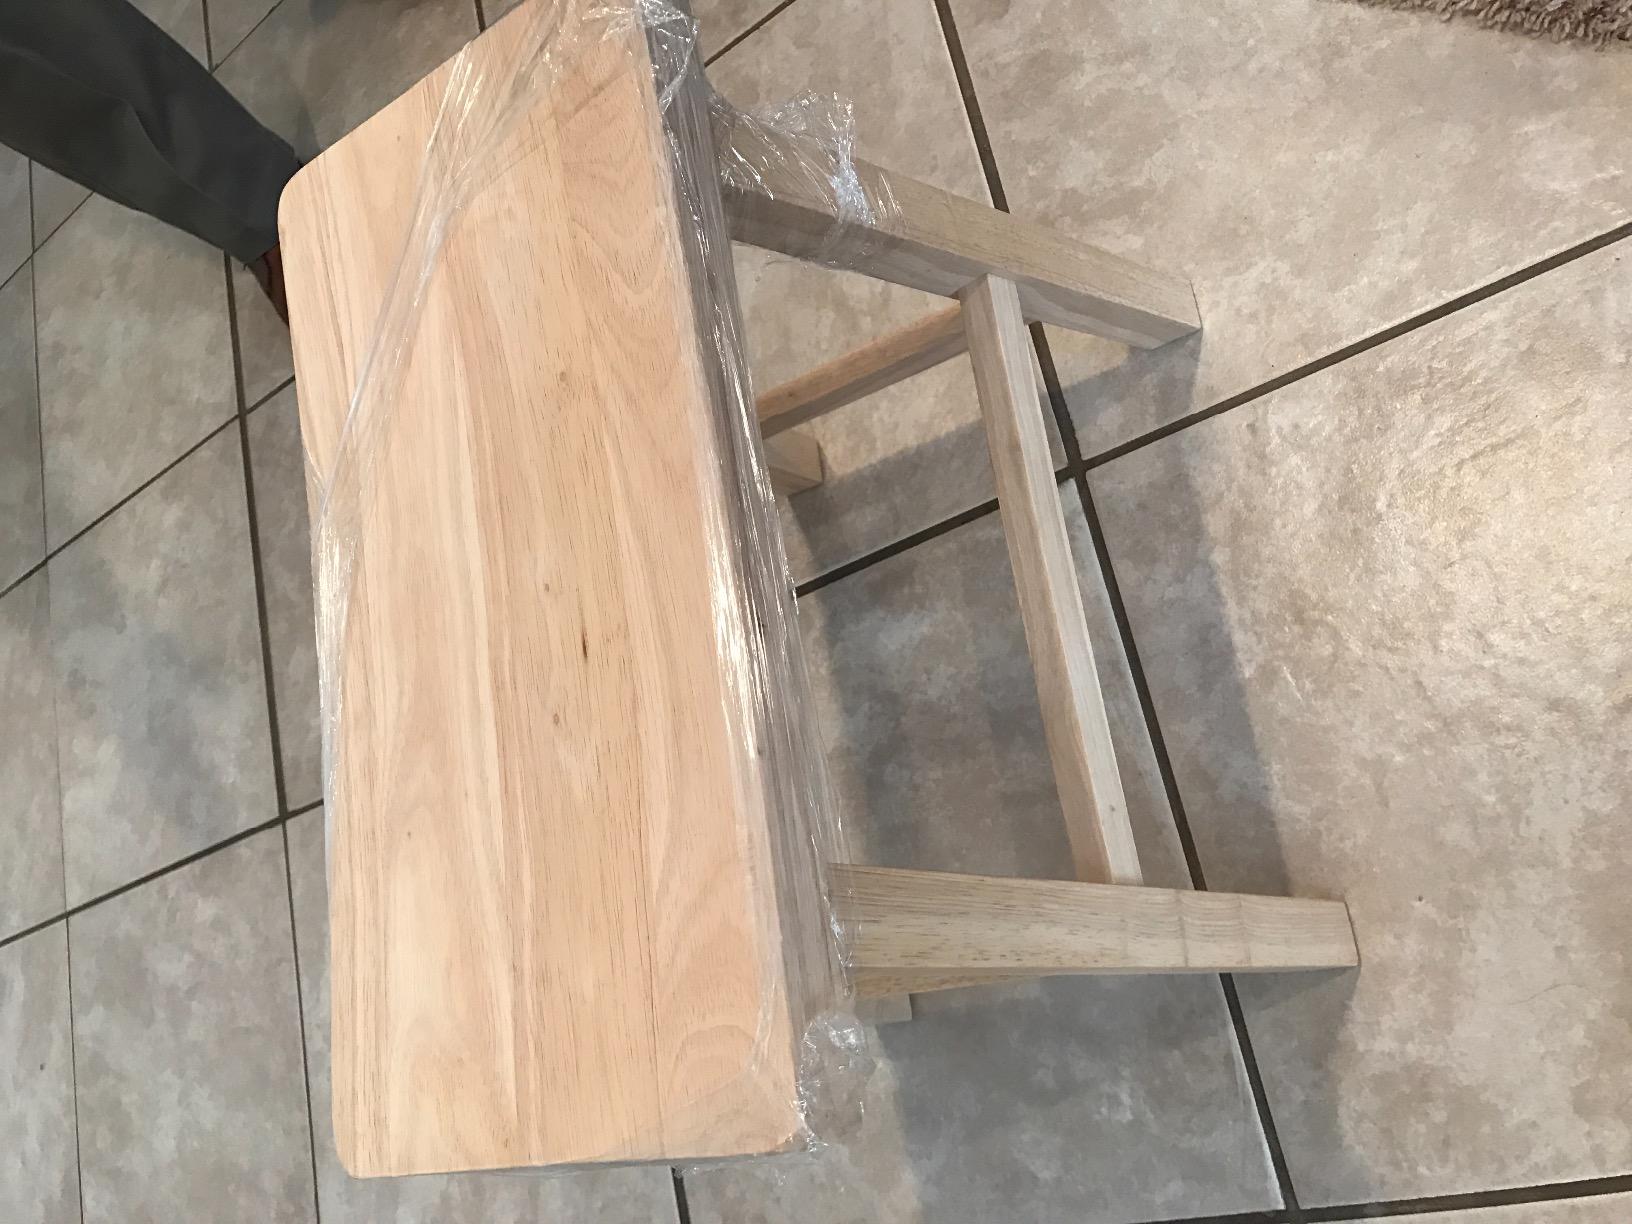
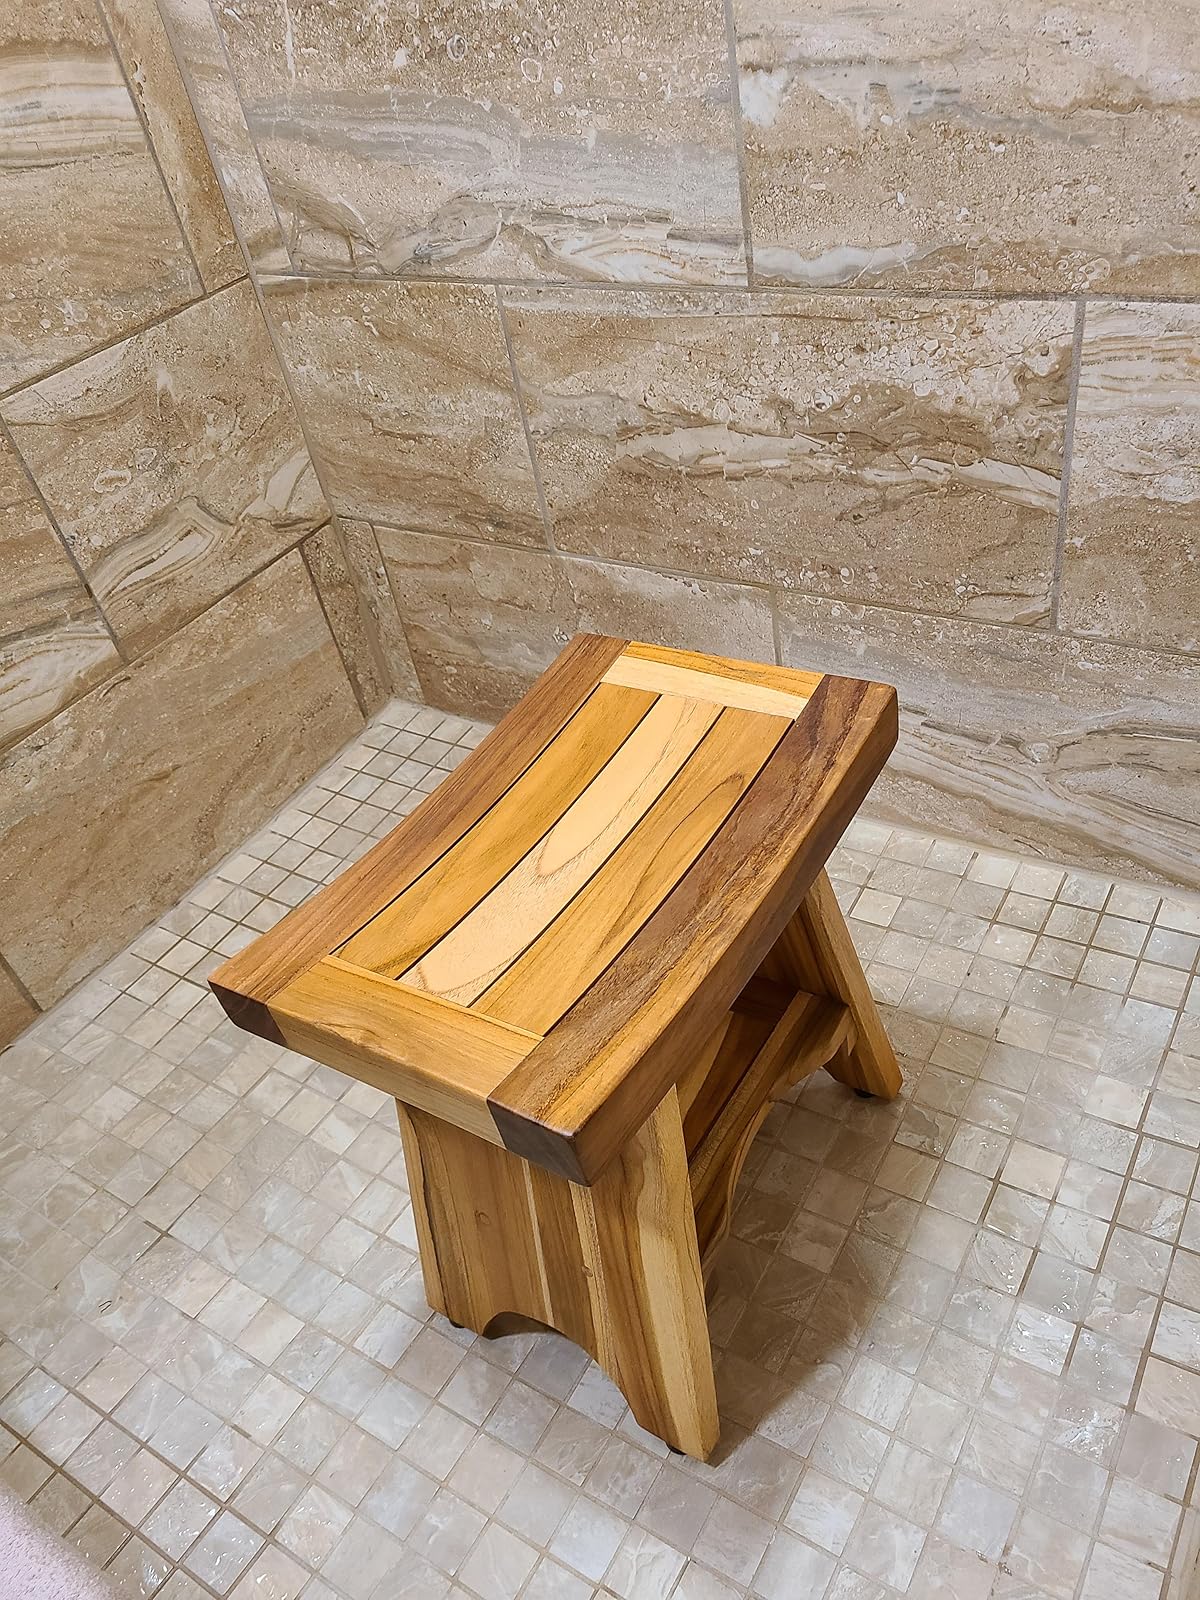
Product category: stool
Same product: no